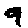
Label: 9